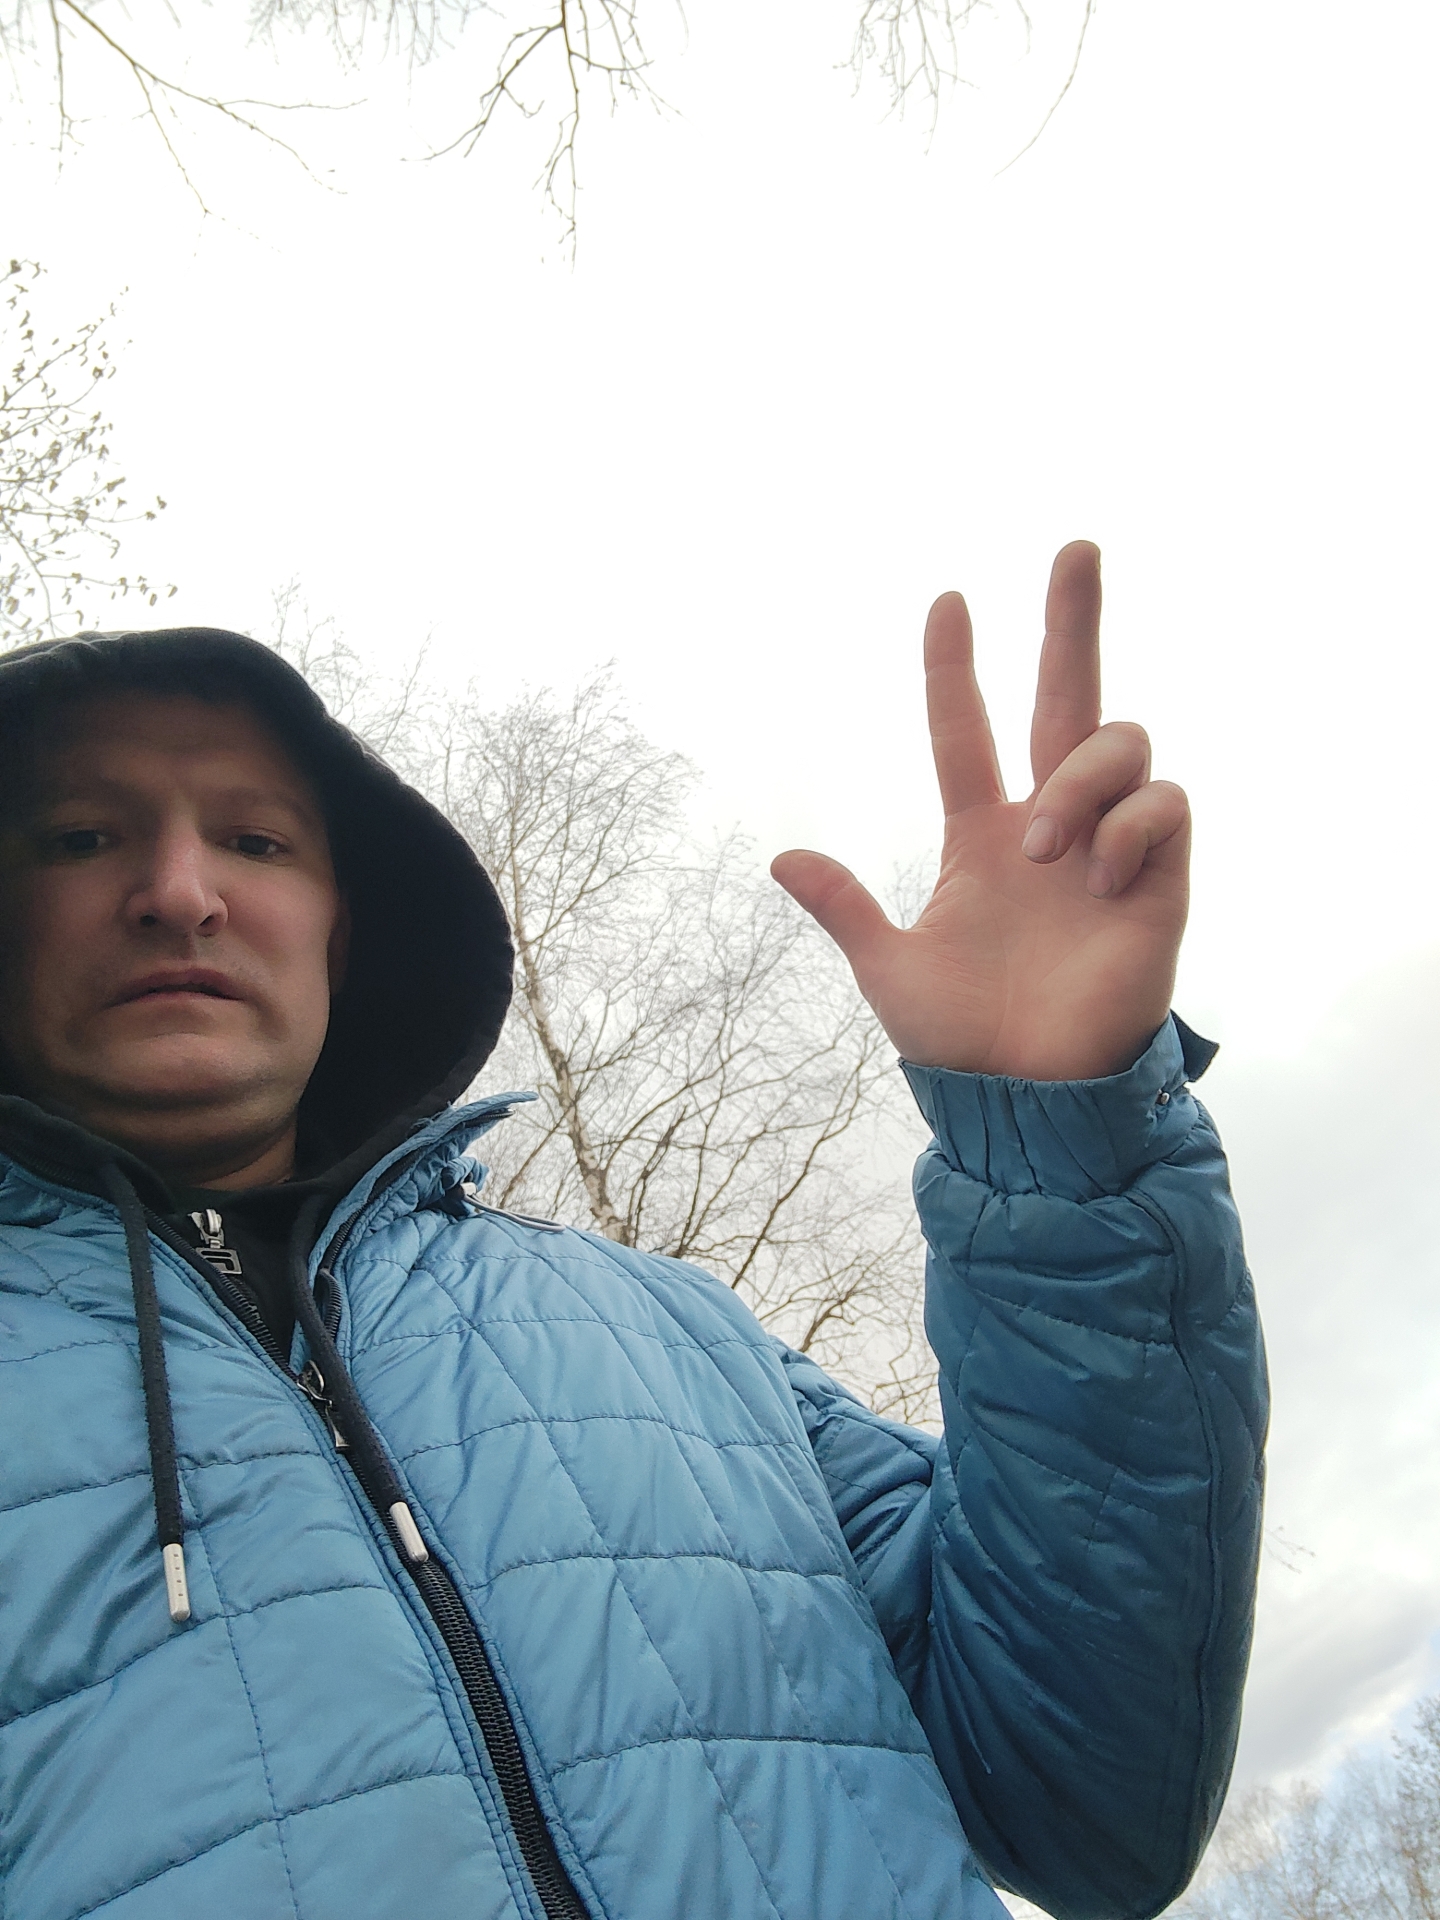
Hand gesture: three2